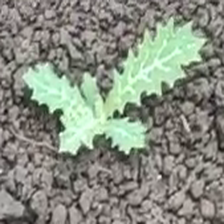
Weed species: Bilayat_(Mexicana_Argemone)